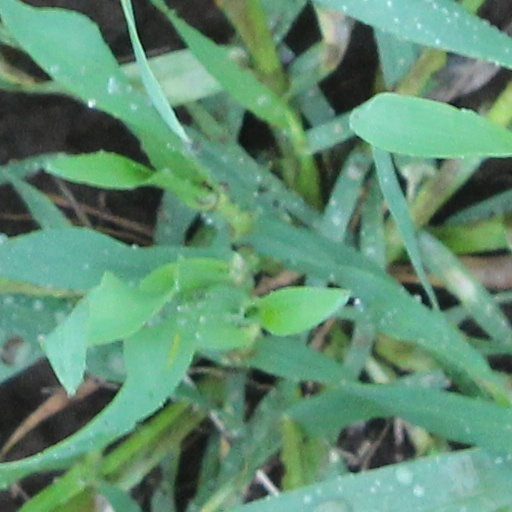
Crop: wheat